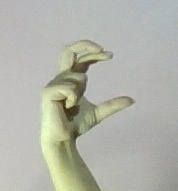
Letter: thal